Question: Please indicate a possible affordance area of the boxing_punching_bag that can be used for punching
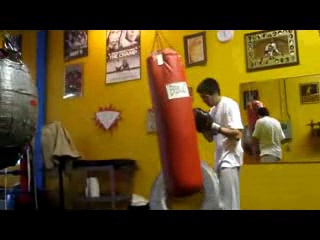
Answer: [137, 41, 204, 204]